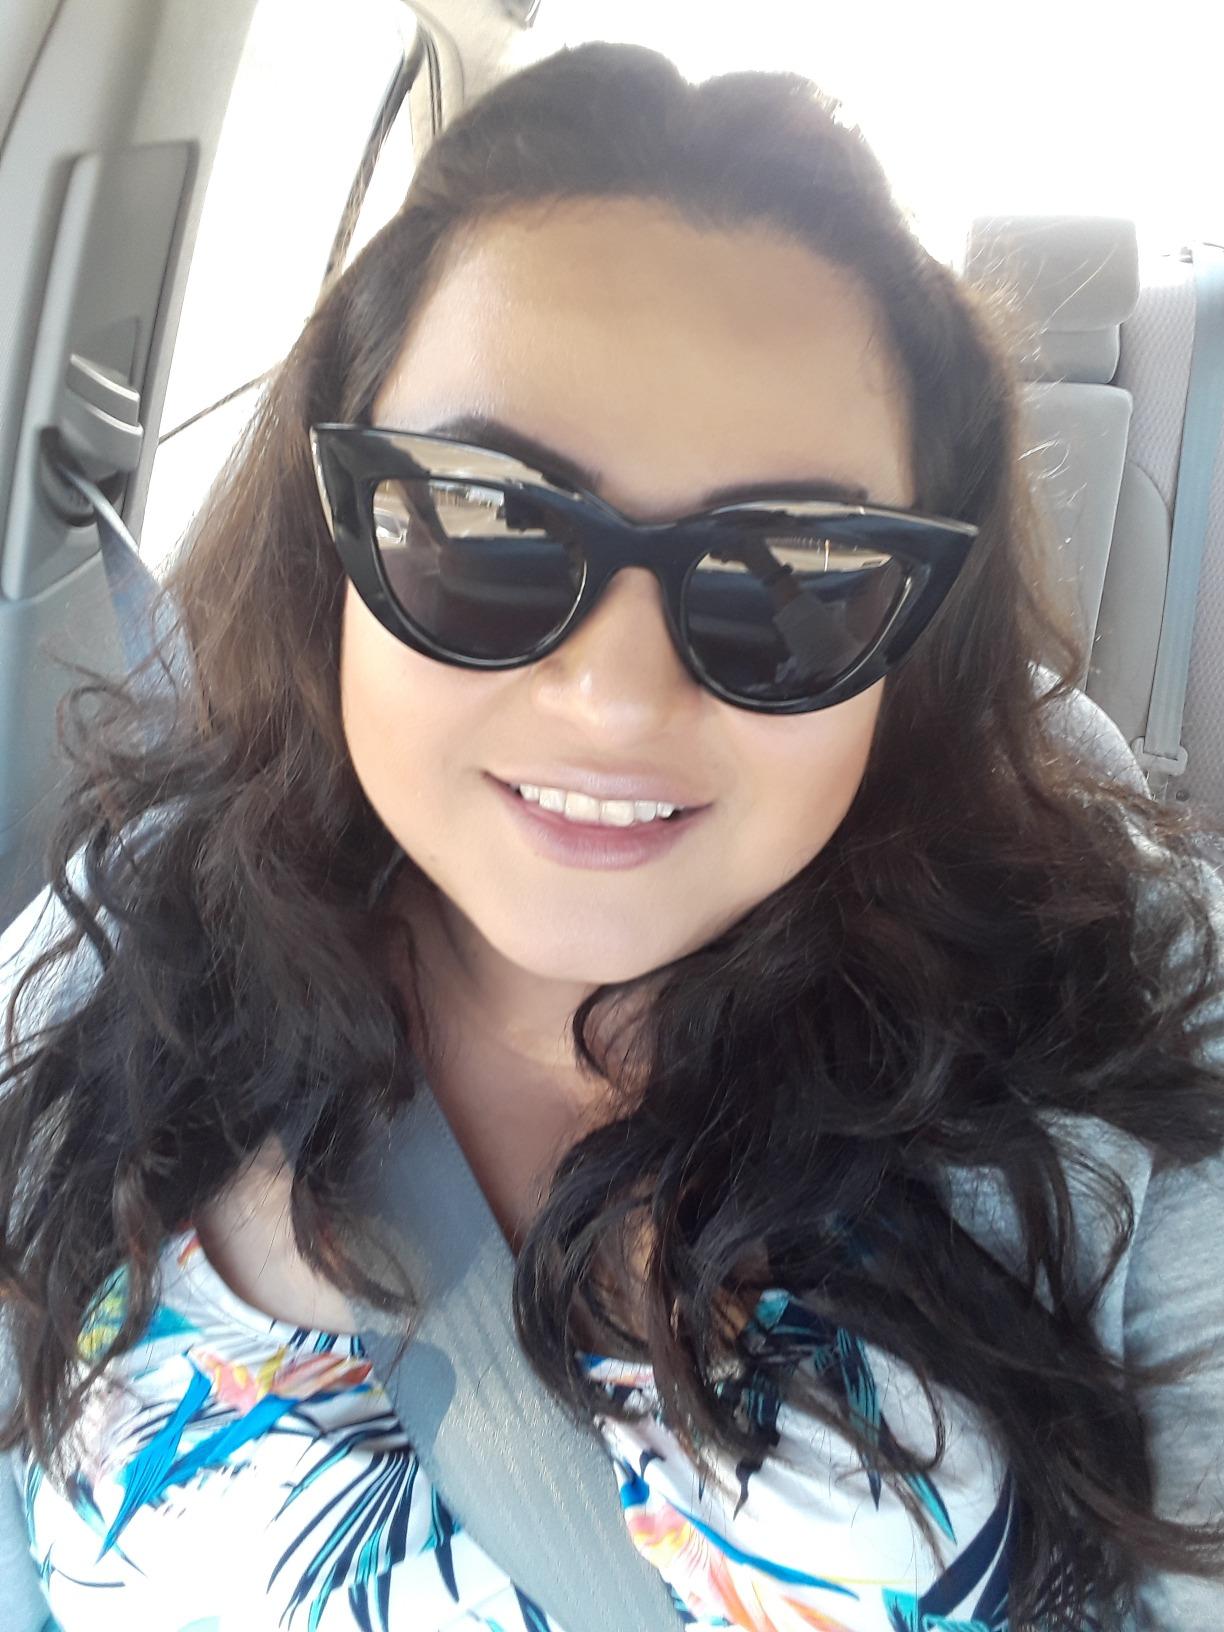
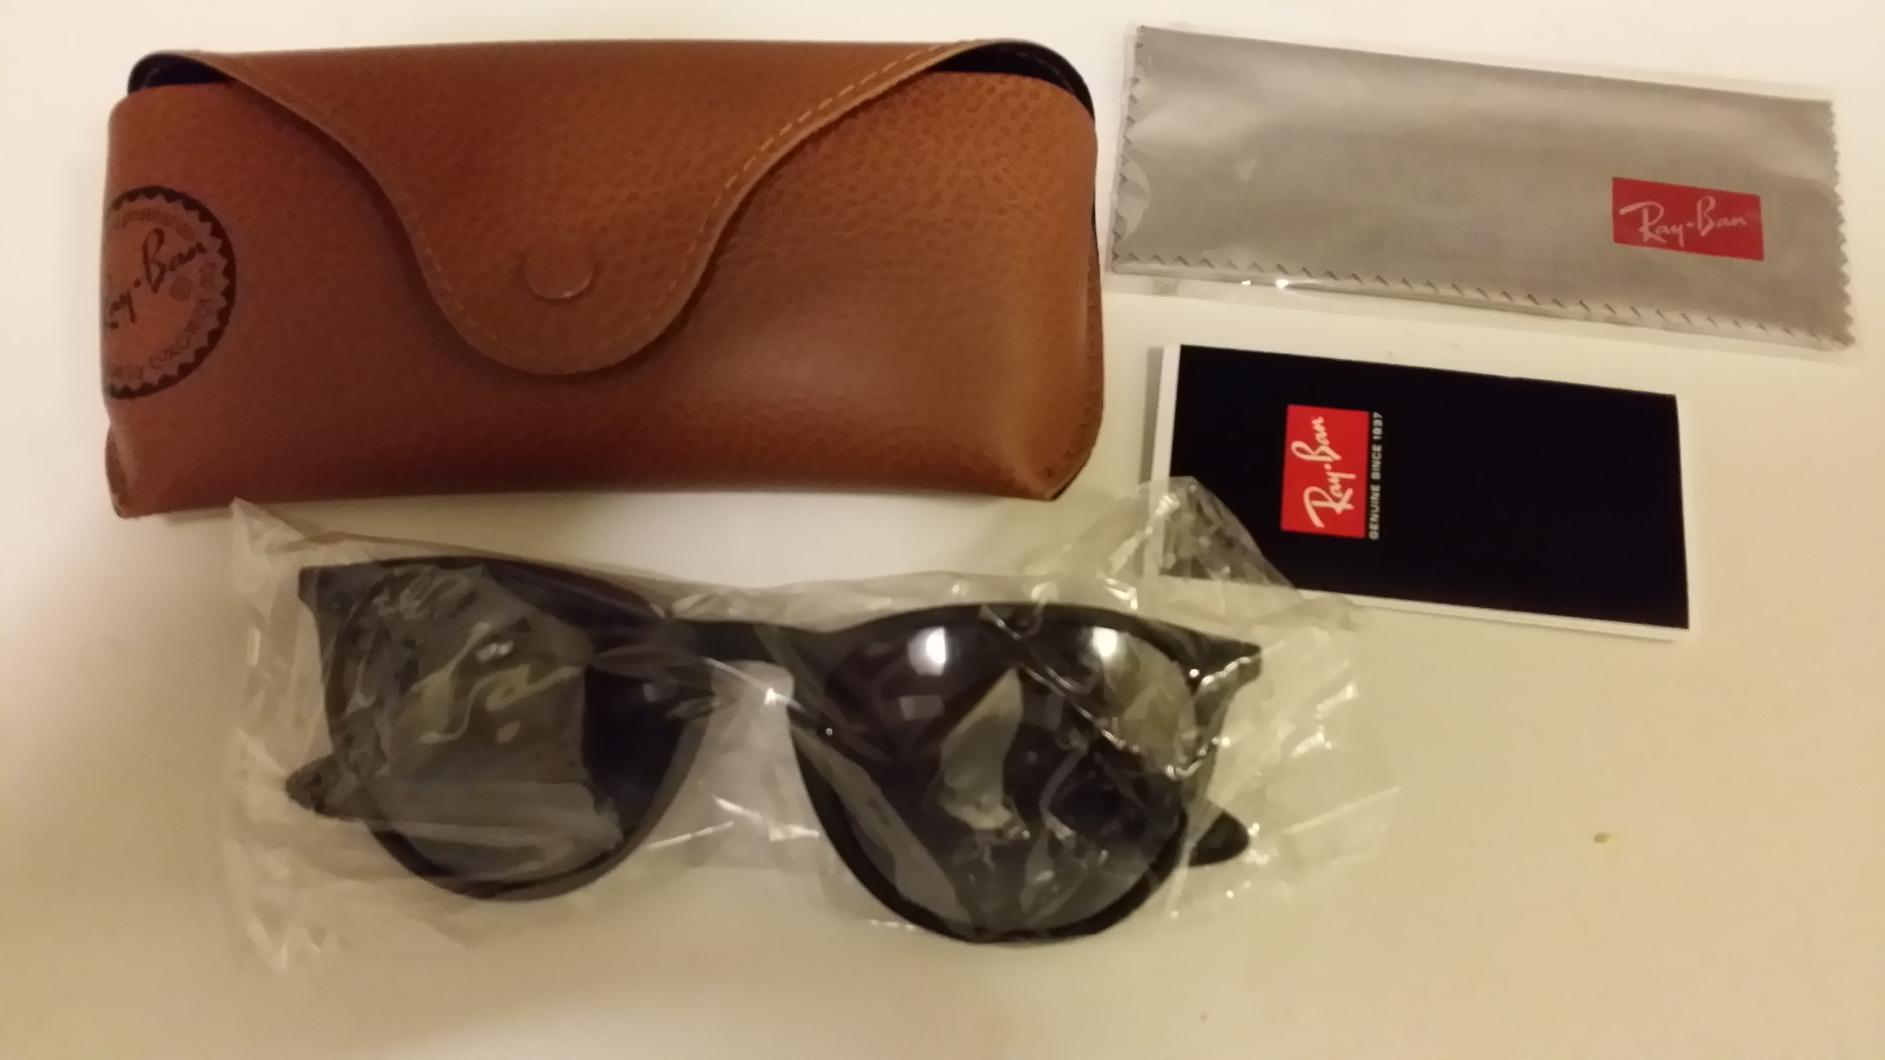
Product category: accessories_sunglasses
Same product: no